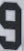
Number: 9